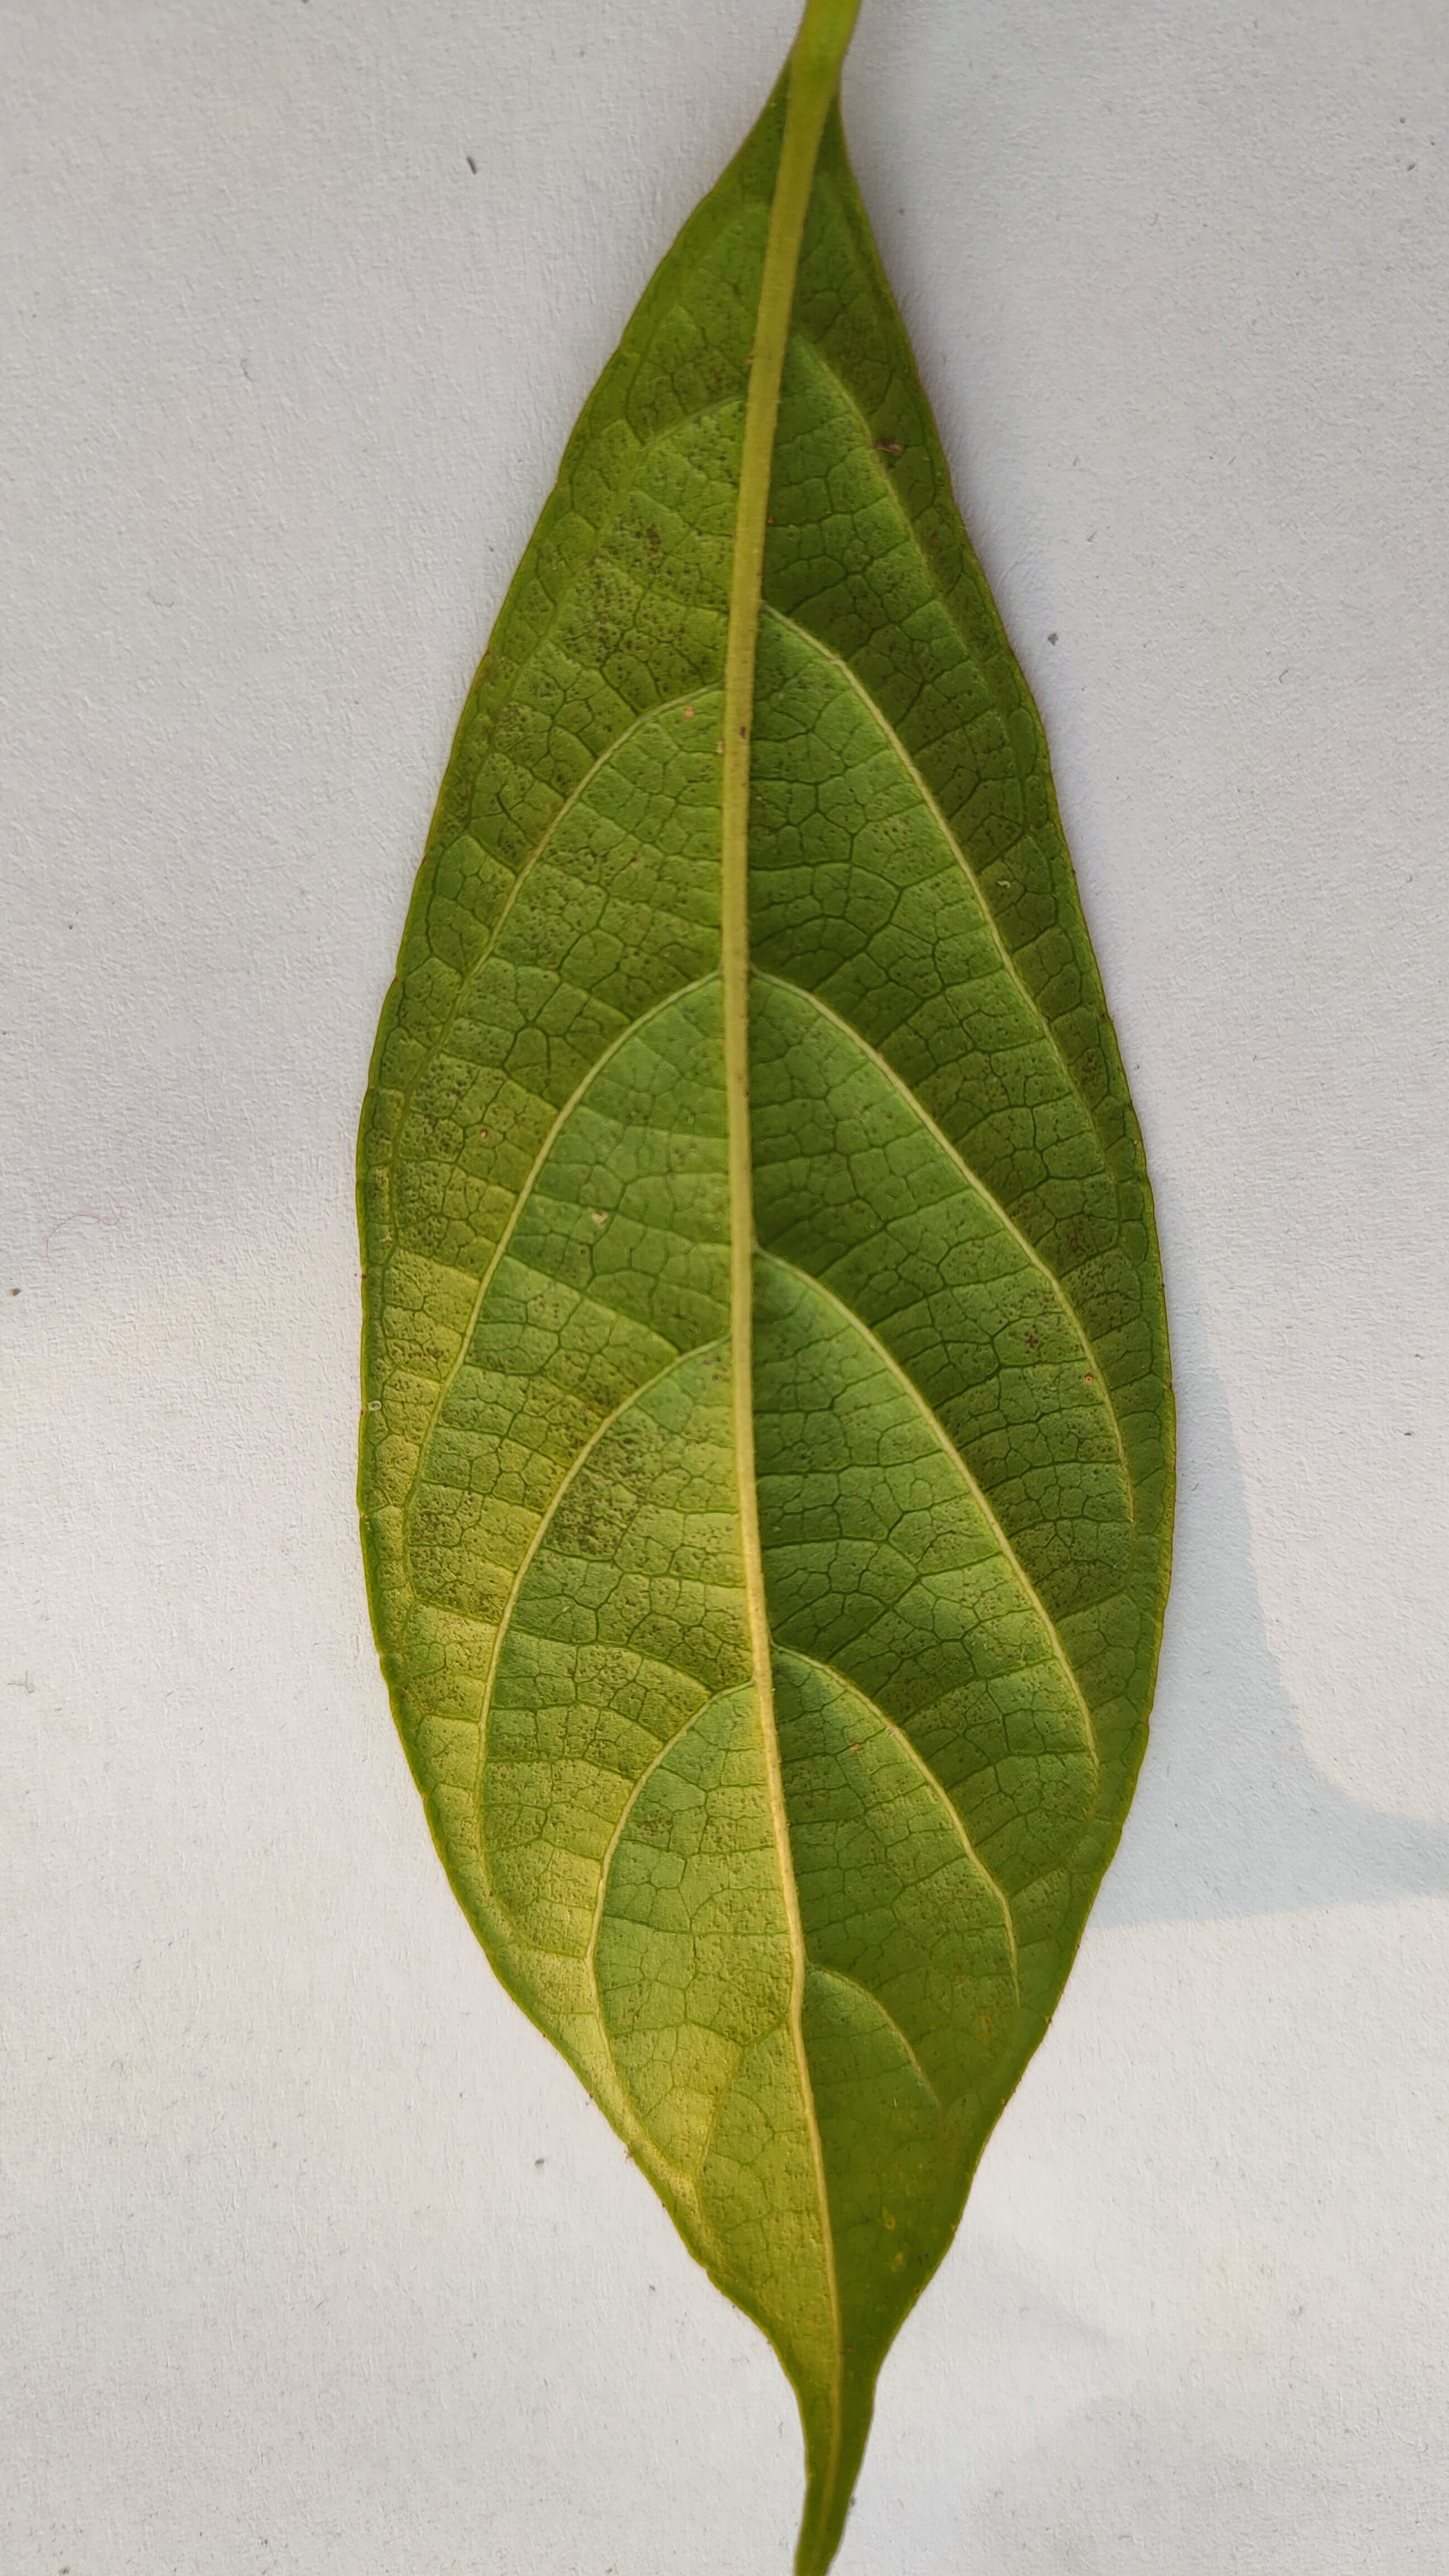
Leaf variety: Lotkon